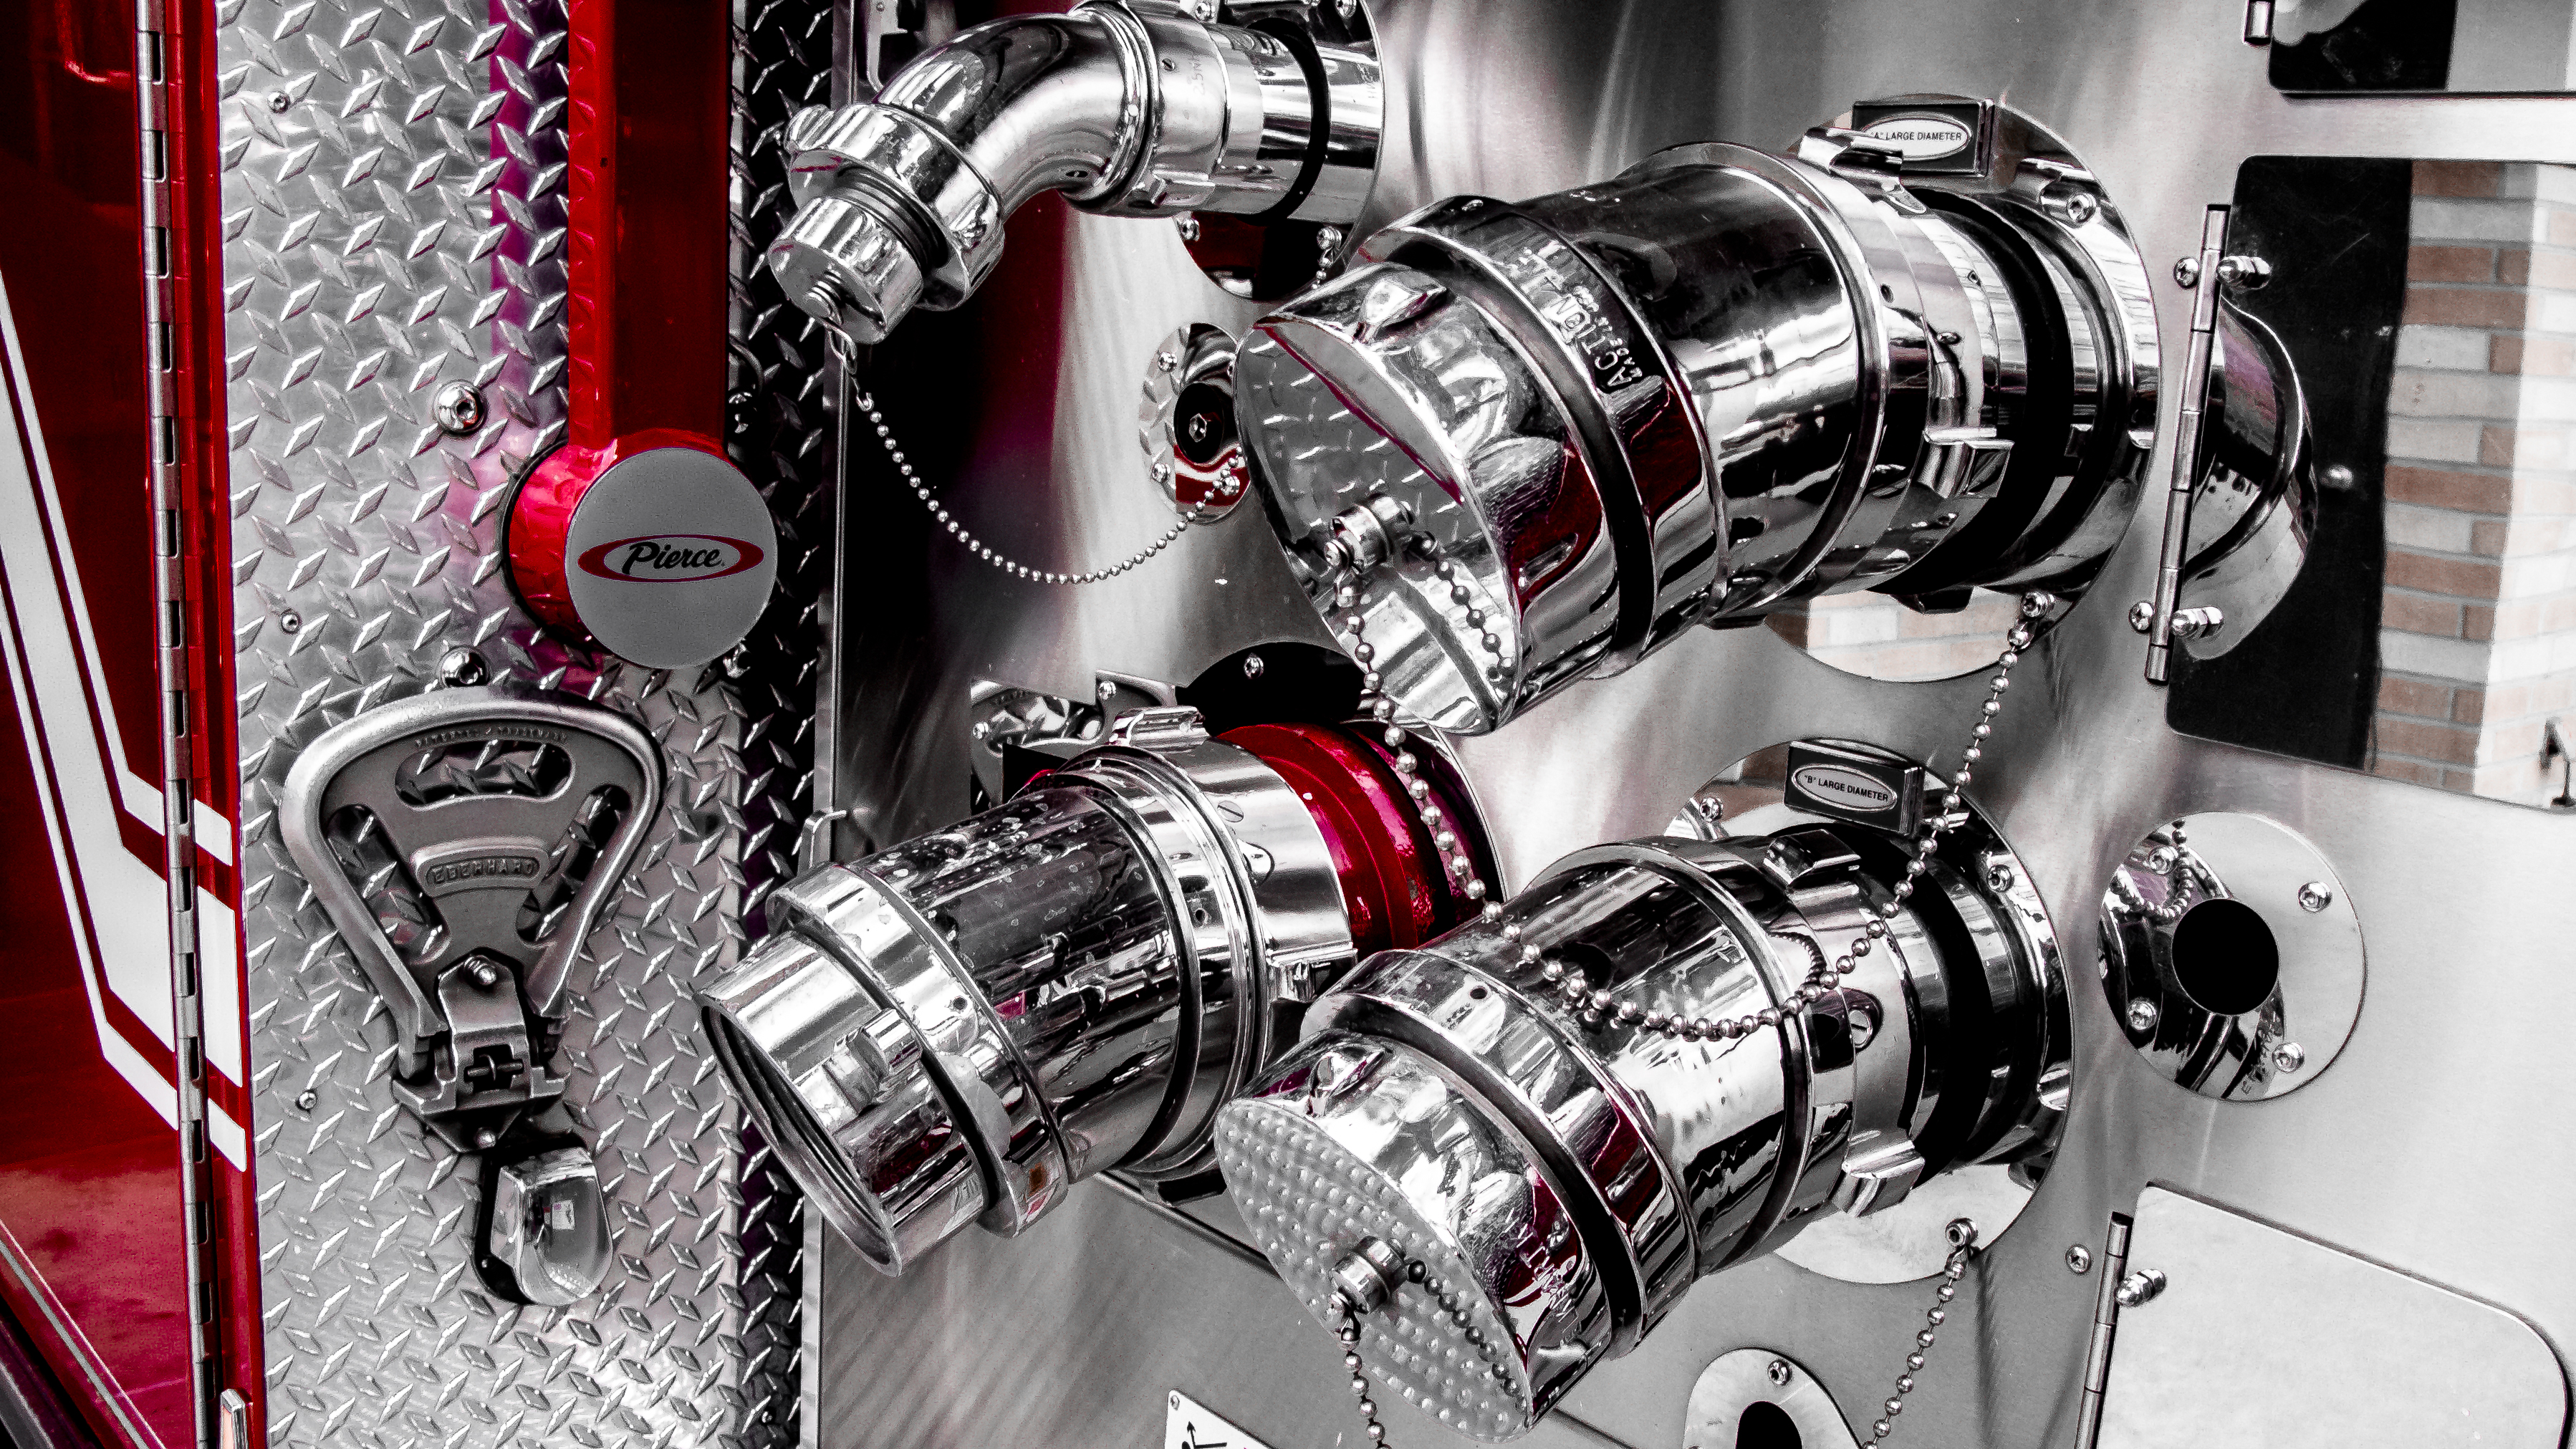
water, car, wheel, steel, truck, line, reflection, red, vehicle, equipment, motorcycle, metal, clean, fire, machine, monochrome, creativecommons, chrome, silver, mechanical, parts, engine, hose, drums, shiny, fighter, stainless, connector, auto part, aircraft engine, automotive engine part